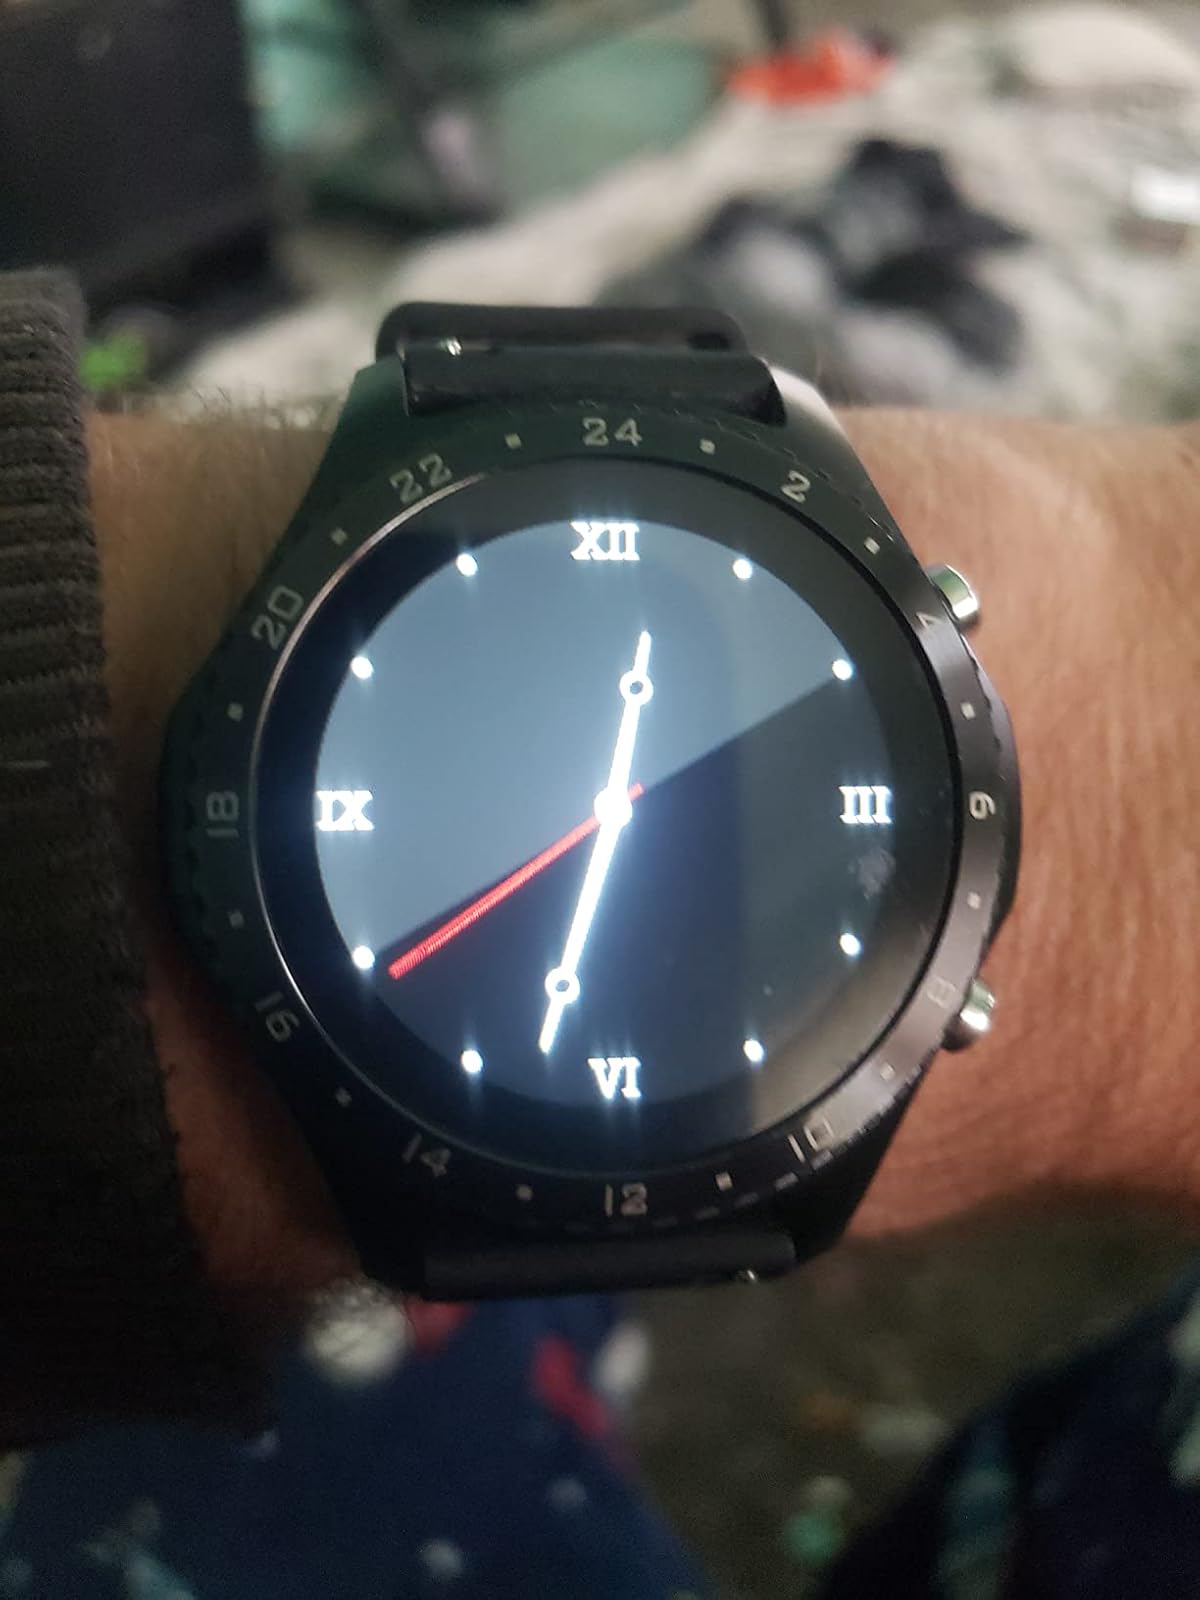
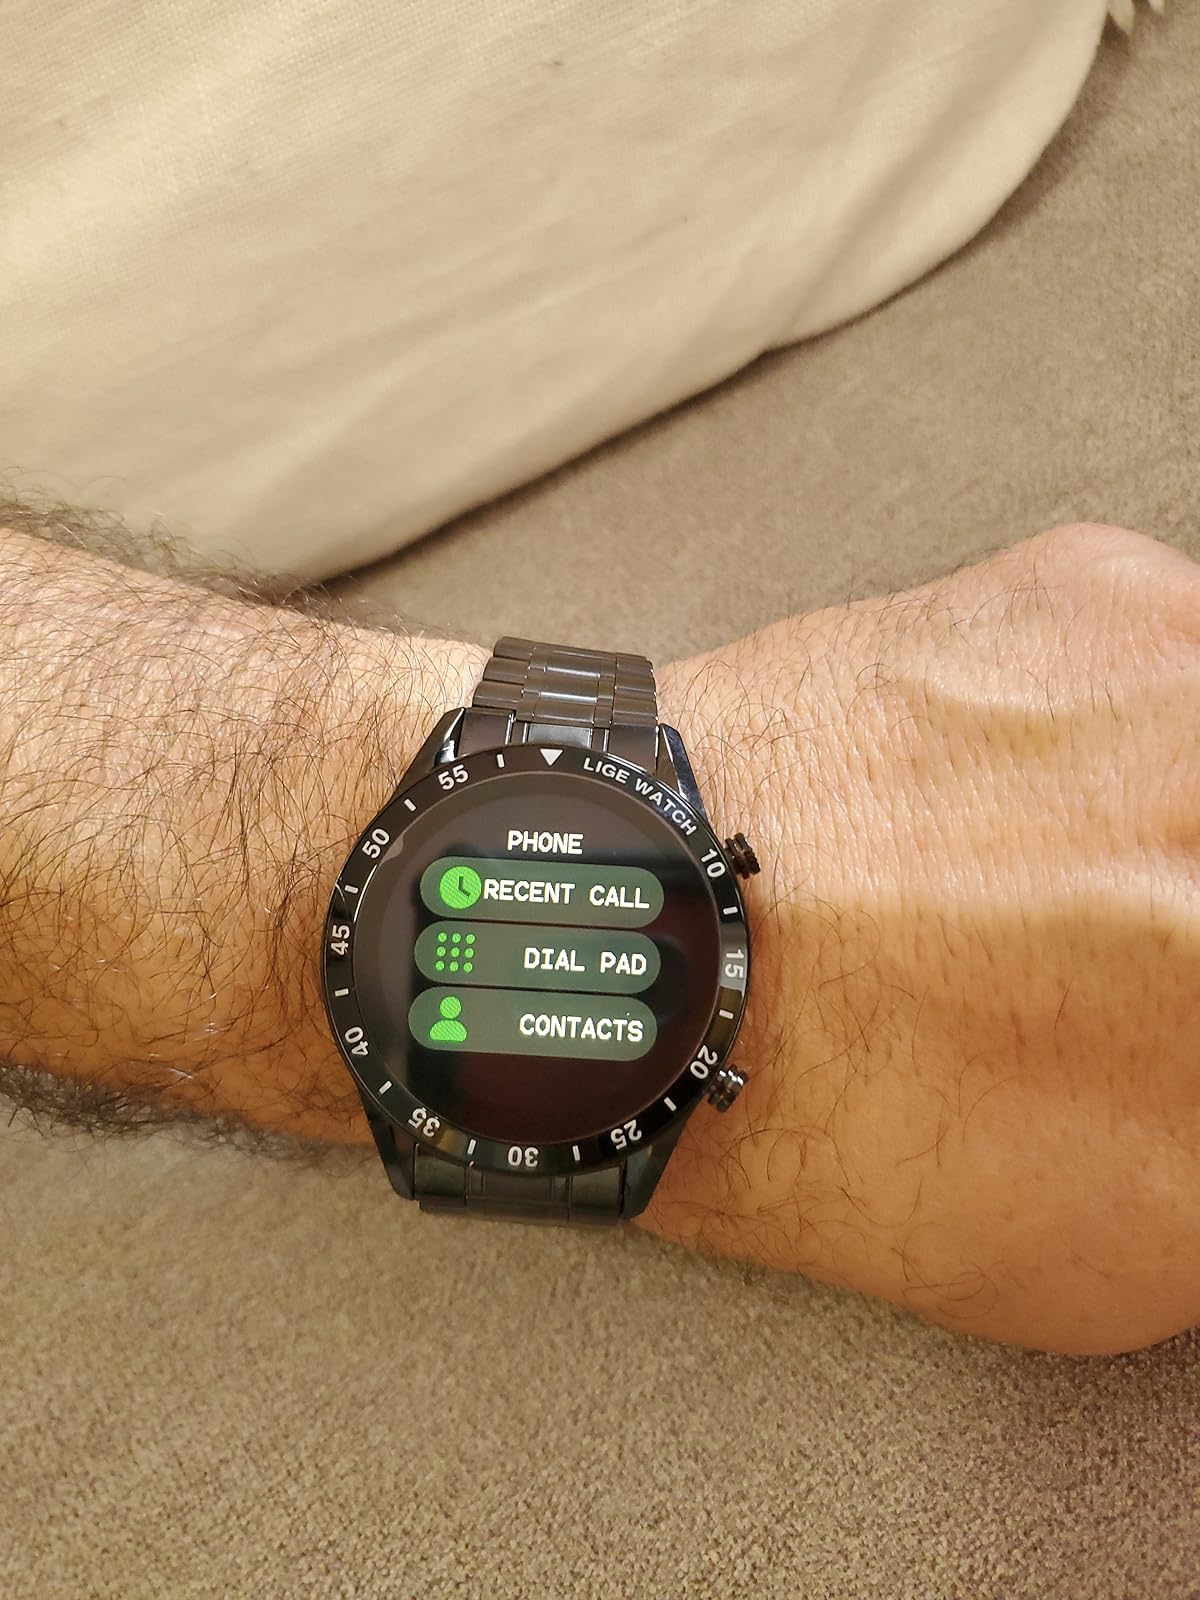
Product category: smartwatch
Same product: no